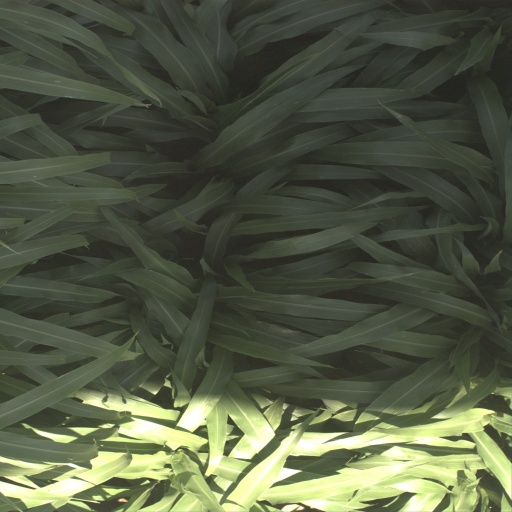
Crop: sorghum